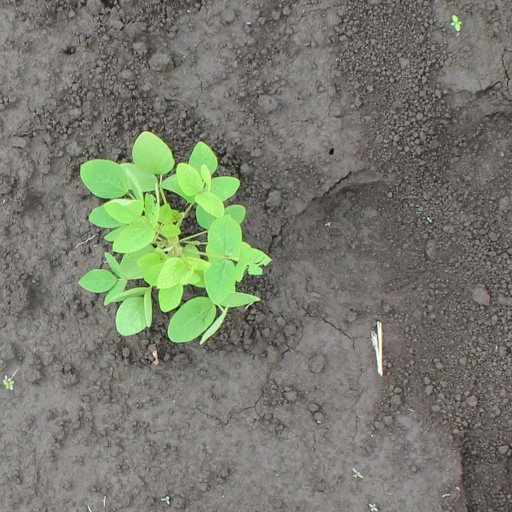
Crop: soybean